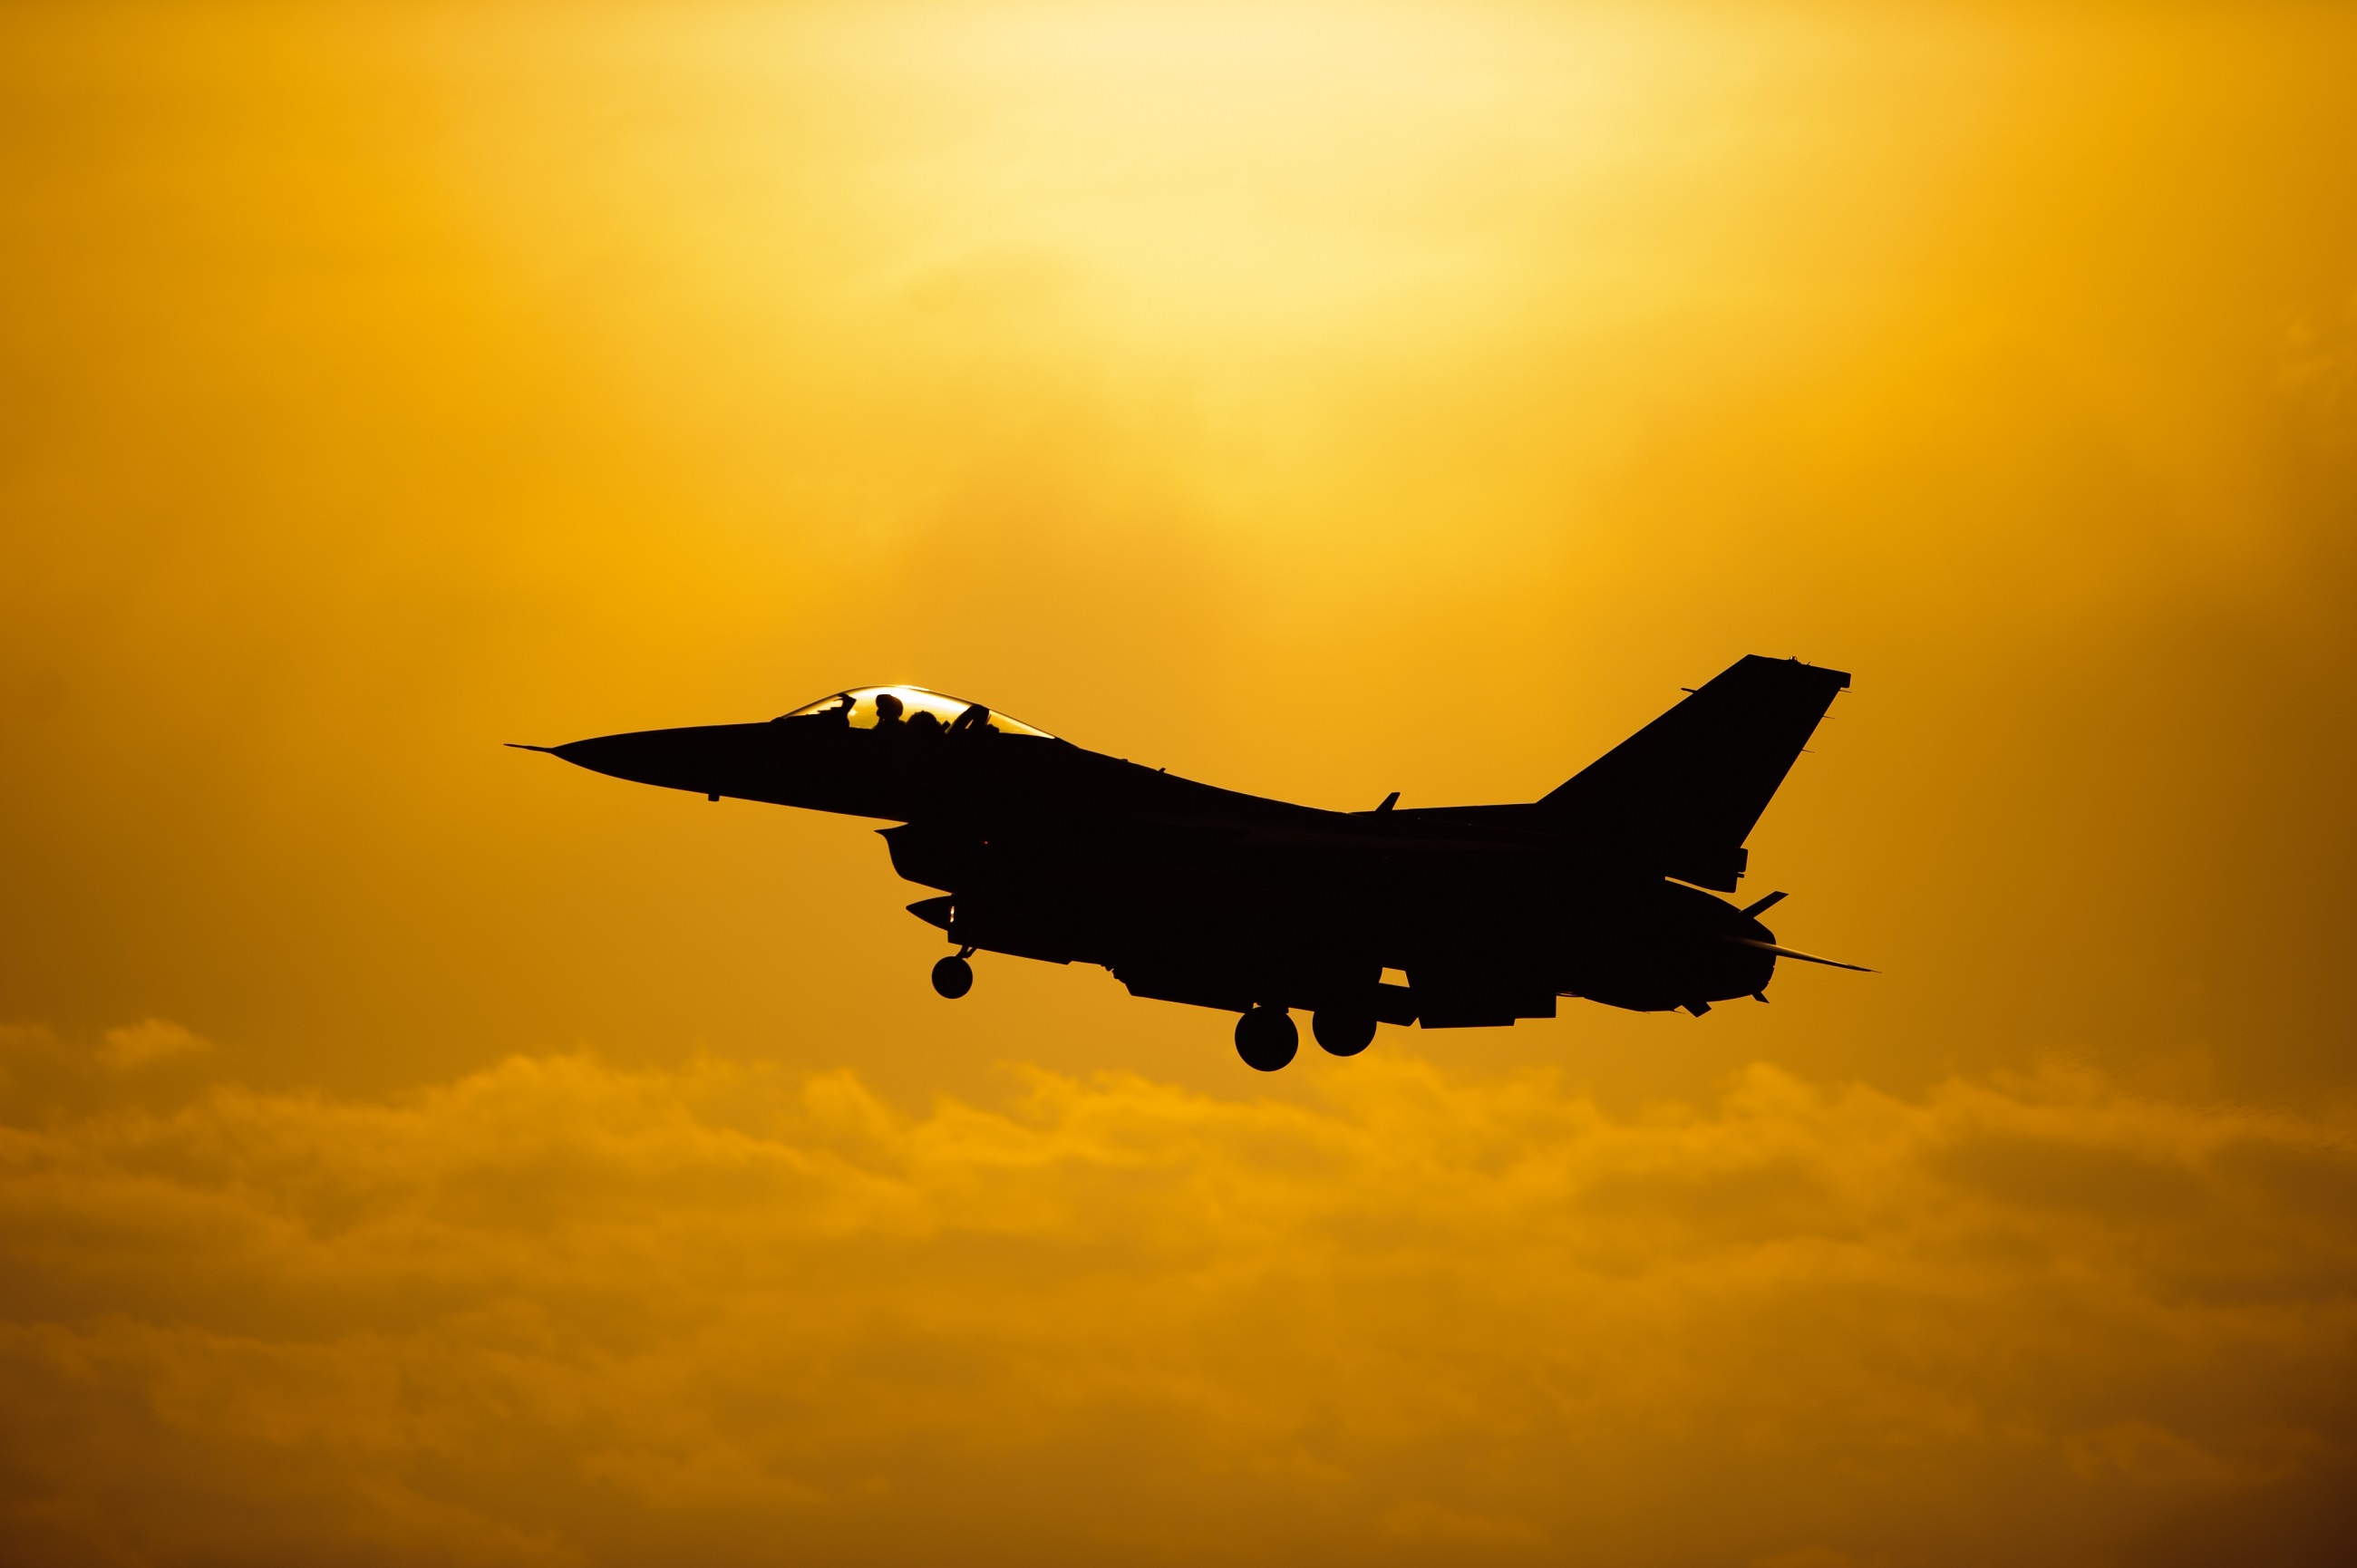
silhouette, wing, sky, sun, sunset, flying, airplane, plane, aircraft, vehicle, airline, aviation, flight, usa, airliner, fighter, takeoff, defense, air force, jet aircraft, f 16, military aircraft, fighting falcon, military jet, air travel, atmosphere of earth, narrow body aircraft